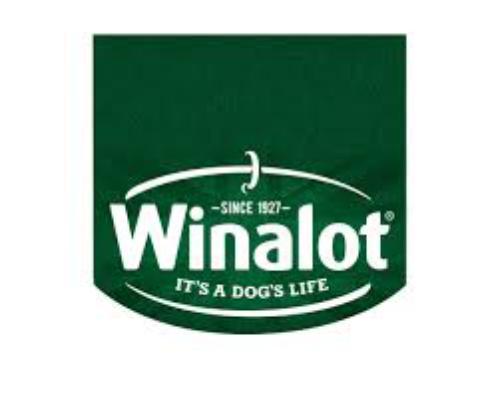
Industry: Necessities